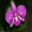
Label: orchid